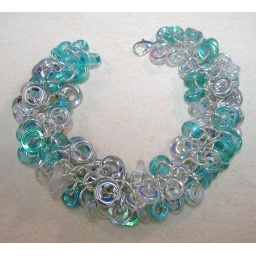
Cha-cha bracelet made silver-plated jump rings and pressed glass ring beads in aqua, silver and iridescent